Faisal bin Farhan Al Saud

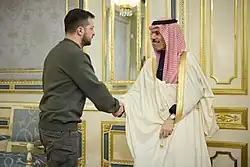
Faisal with Ukrainian President Volodymyr Zelenskyy in Kyiv on 26 February 2023

On 19 August 2020, Foreign Minister Faisal said the peace agreement between Israel and the United Arab Emirates could be seen as positive, but Saudi Arabia would not normalize relations until peace is signed with the Palestinians, hopefully within the framework of the Arab Peace Initiative.